Adams & Kelly

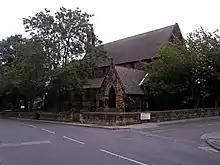
St. Mary Magdalene Church, Altofts, West Yorkshire (1873–90)

Adams & Kelly also designed several schools and churches, including St Martin's Church, Potternewton (1879–1881). The church, just off Chapeltown Road, was built of stone from local quarries. The original design included a tall steeple, and building of the tower began in 1897, but it could not be completed as a weakness had developed in the foundations.